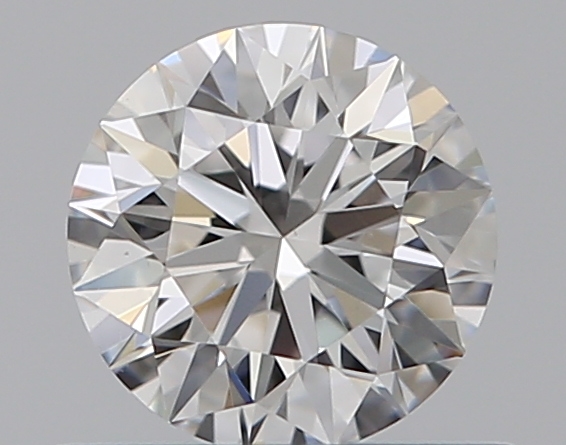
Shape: round
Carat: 0.5
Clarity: VS2
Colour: E
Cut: EX
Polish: EX
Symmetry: EX
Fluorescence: N
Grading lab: GIA
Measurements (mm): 5.07 x 5.09 x 3.18